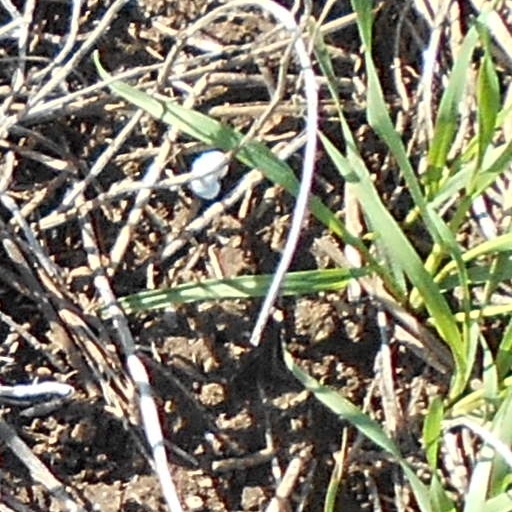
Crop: wheat